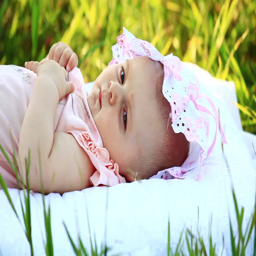
close up portrait of a newborn baby